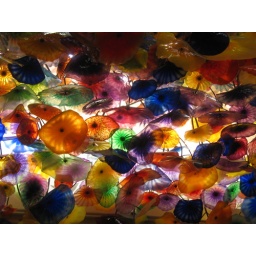
The glass flowers on the ceiling of the Belagio's lobby in Las Vegas, NV.